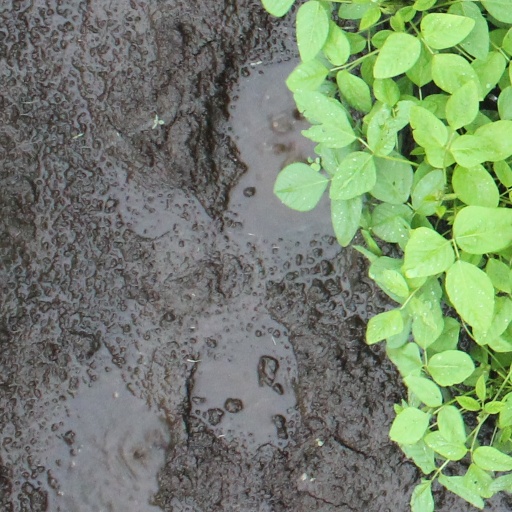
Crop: soybean